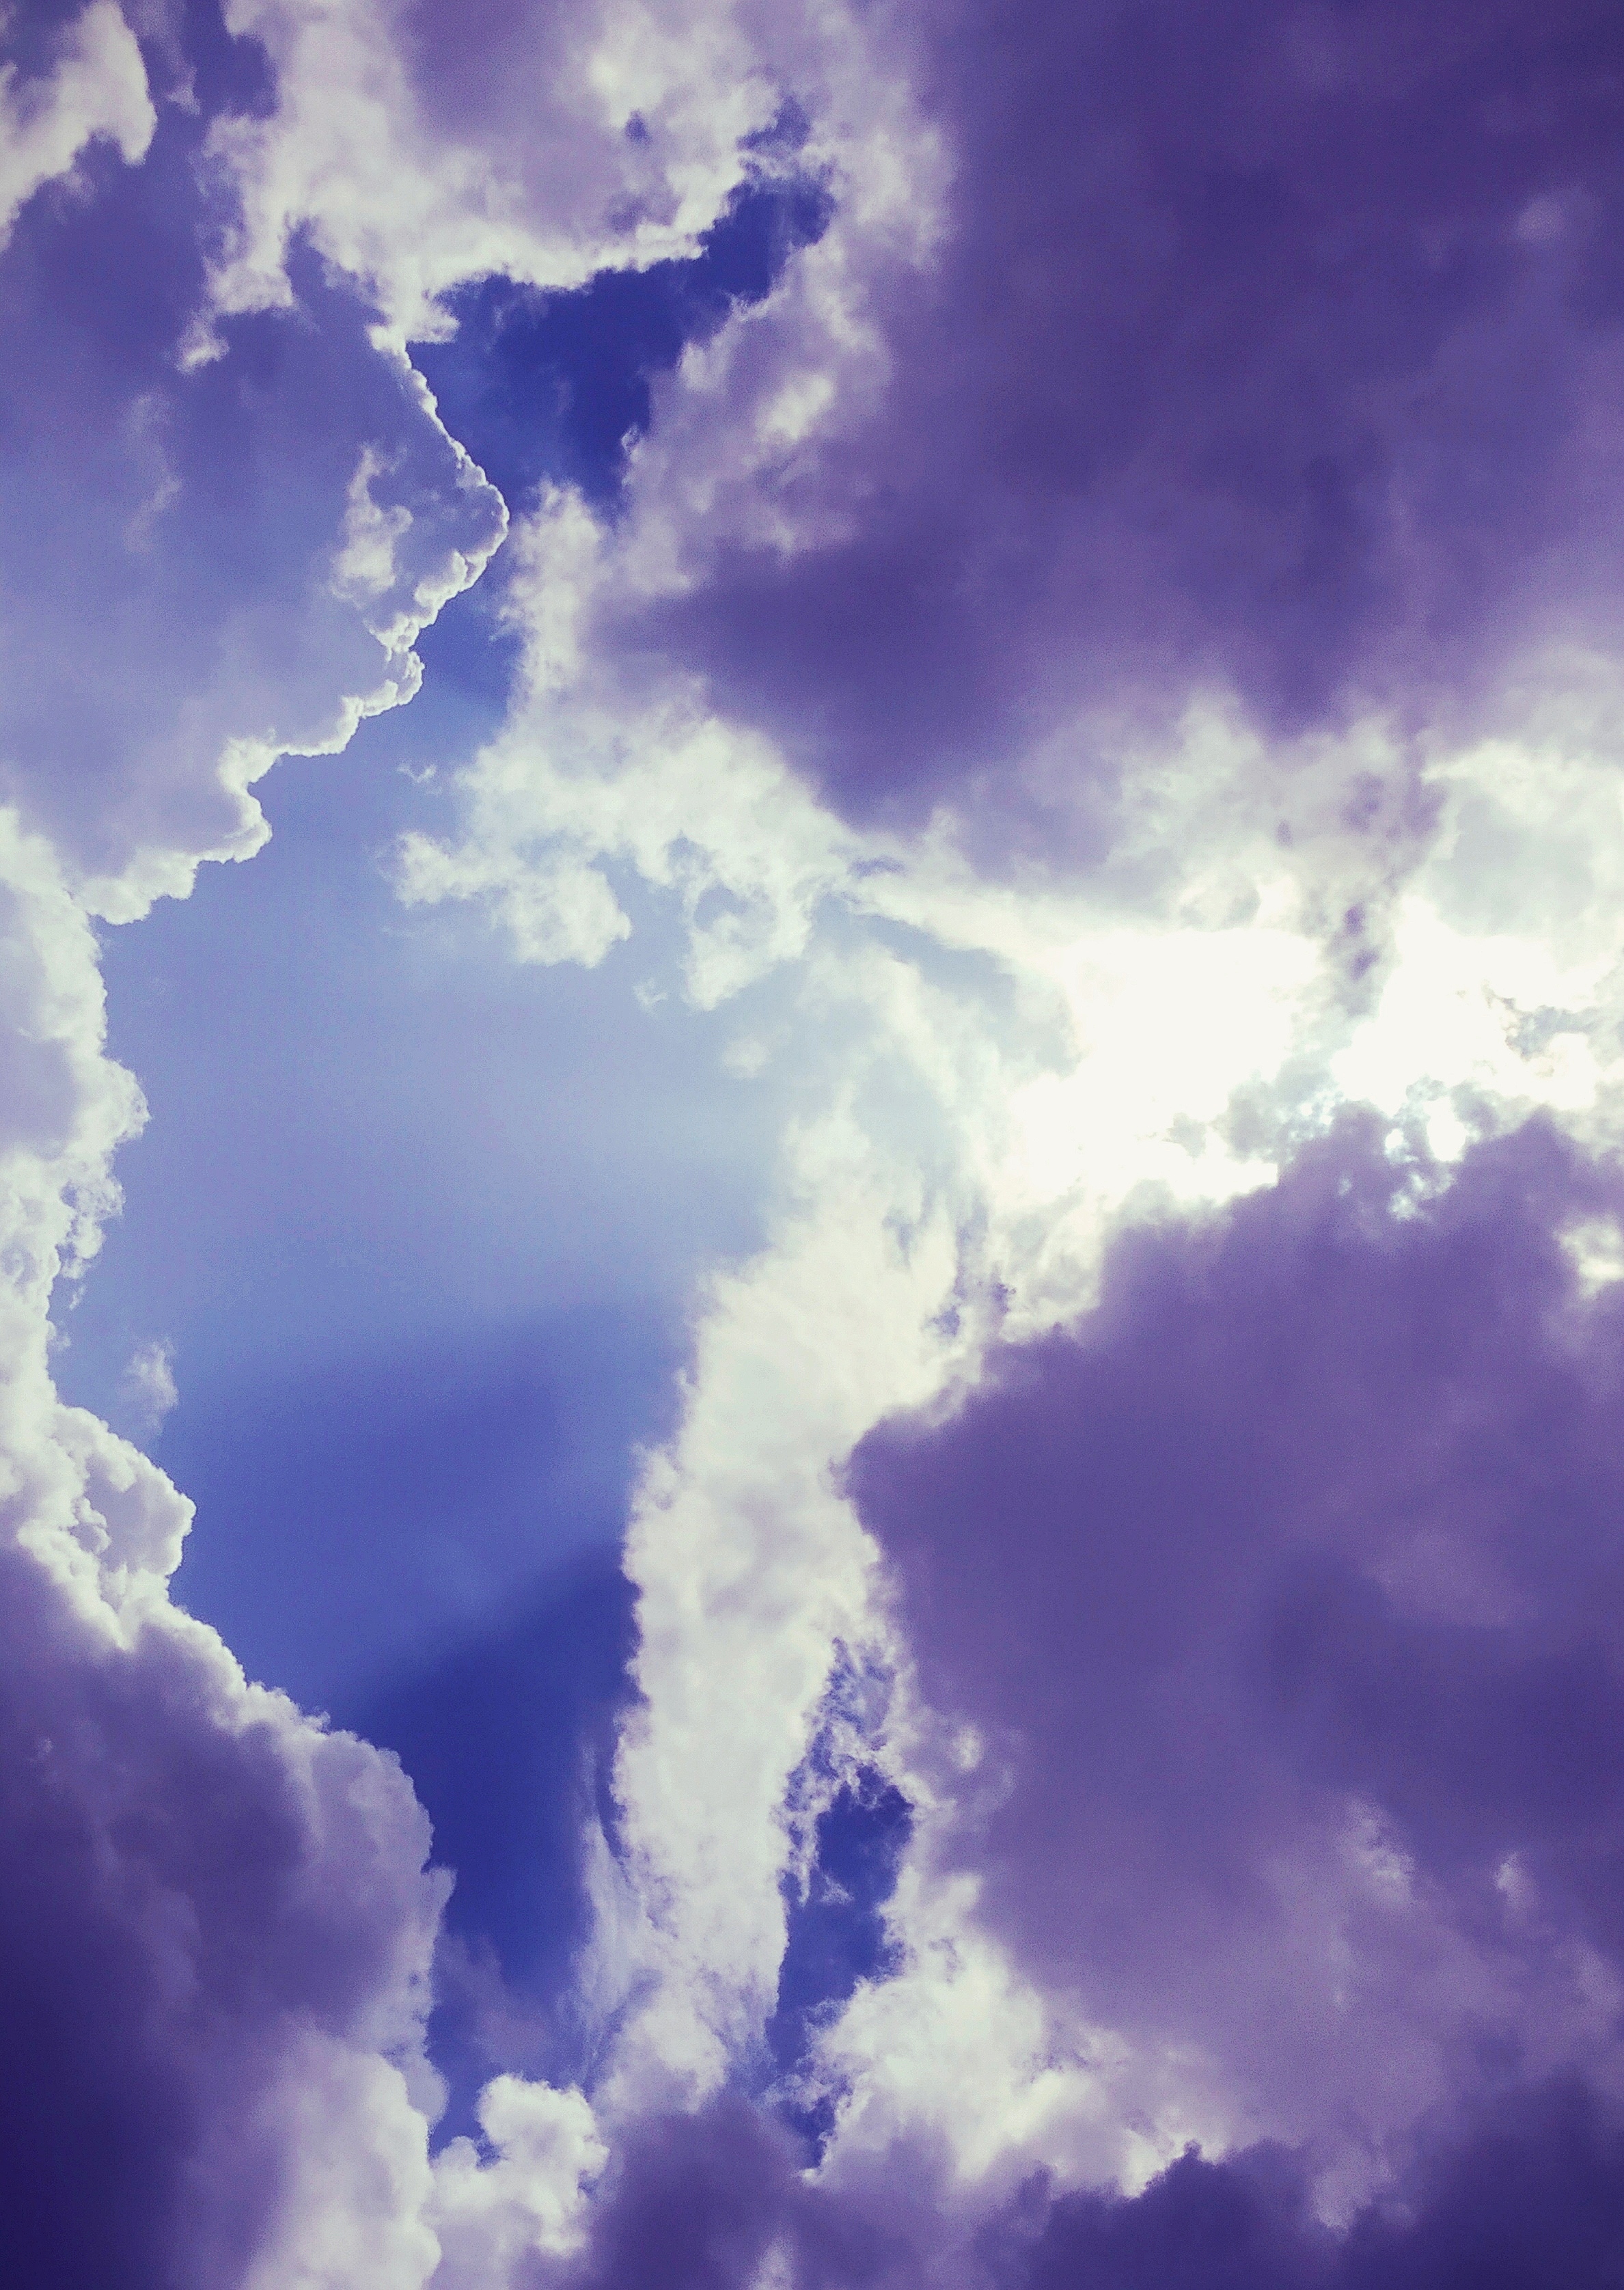
landscape, sea, coast, nature, sand, rock, ocean, horizon, cloud, sky, sun, sunrise, sunset, sunlight, morning, shore, wave, dawn, atmosphere, vacation, dusk, evening, reflection, holiday, seashore, blue, daytime, cumulus, purple, atmospheric phenomenon, meteorological phenomenon, violet, calm, electric blue, geological phenomenon, space, world